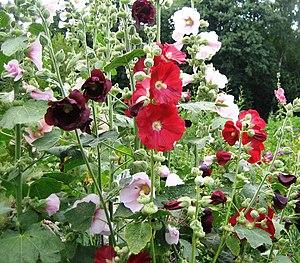
Chenac-sur-Gironde est une ancienne commune du sud-ouest de la France, située dans le département de la Charente-Maritime. En 1965, elle a fusionné avec sa voisine Saint-Seurin-d'Uzet pour former la nouvelle commune de Chenac-Saint-Seurin-d'Uzet. Ses habitants sont appelés les Chenacais et les Chenacaises.